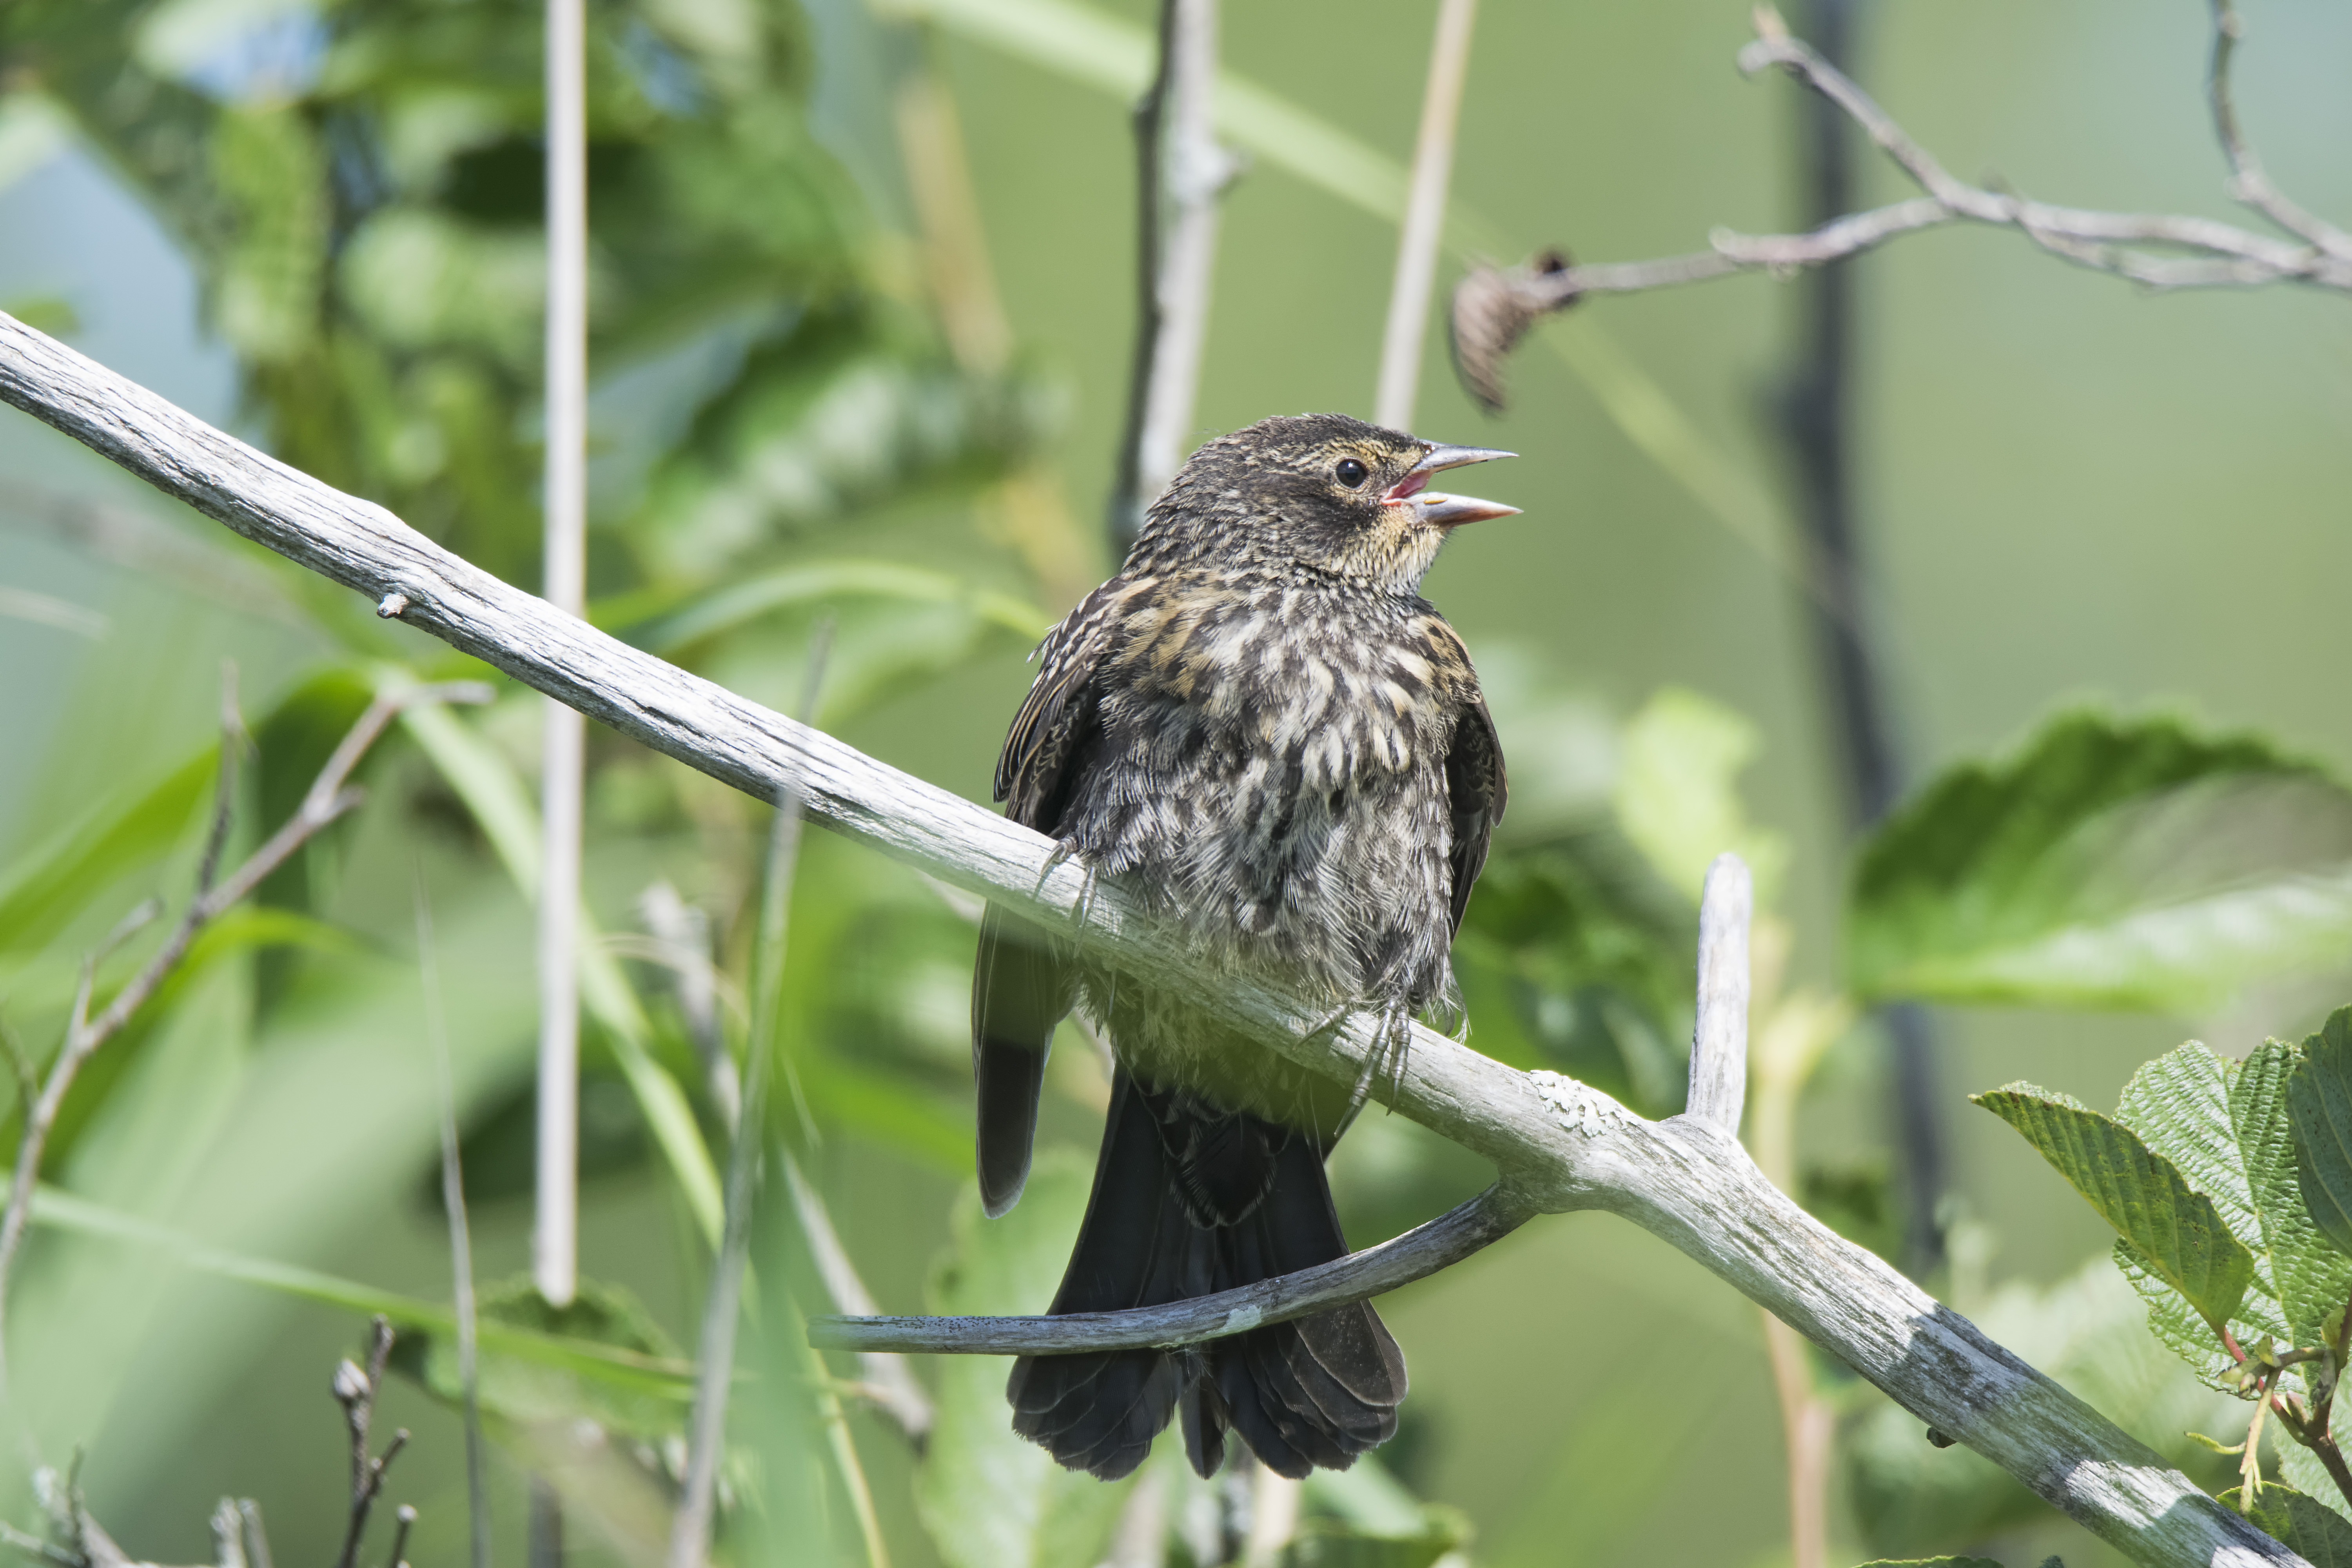
nature, branch, bird, wildlife, red, beak, winged, fauna, canada, a, vertebrate, sparrow, quebec, finch, blackbird, sherbrooke, oiseau, carouge, paulettes, wren, house sparrow, old world flycatcher, perching bird, emberizidae